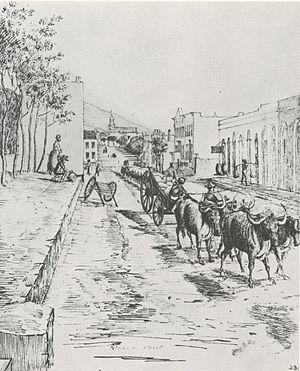
Charles Etienne-Boniface est l'un des premiers professeurs de musique, dramaturges, journalistes polyglottes nés en France, à avoir passé toute sa vie en Afrique du Sud. Ses écrits et compositions figurent parmi les premières publications de la Colonie du Cap.